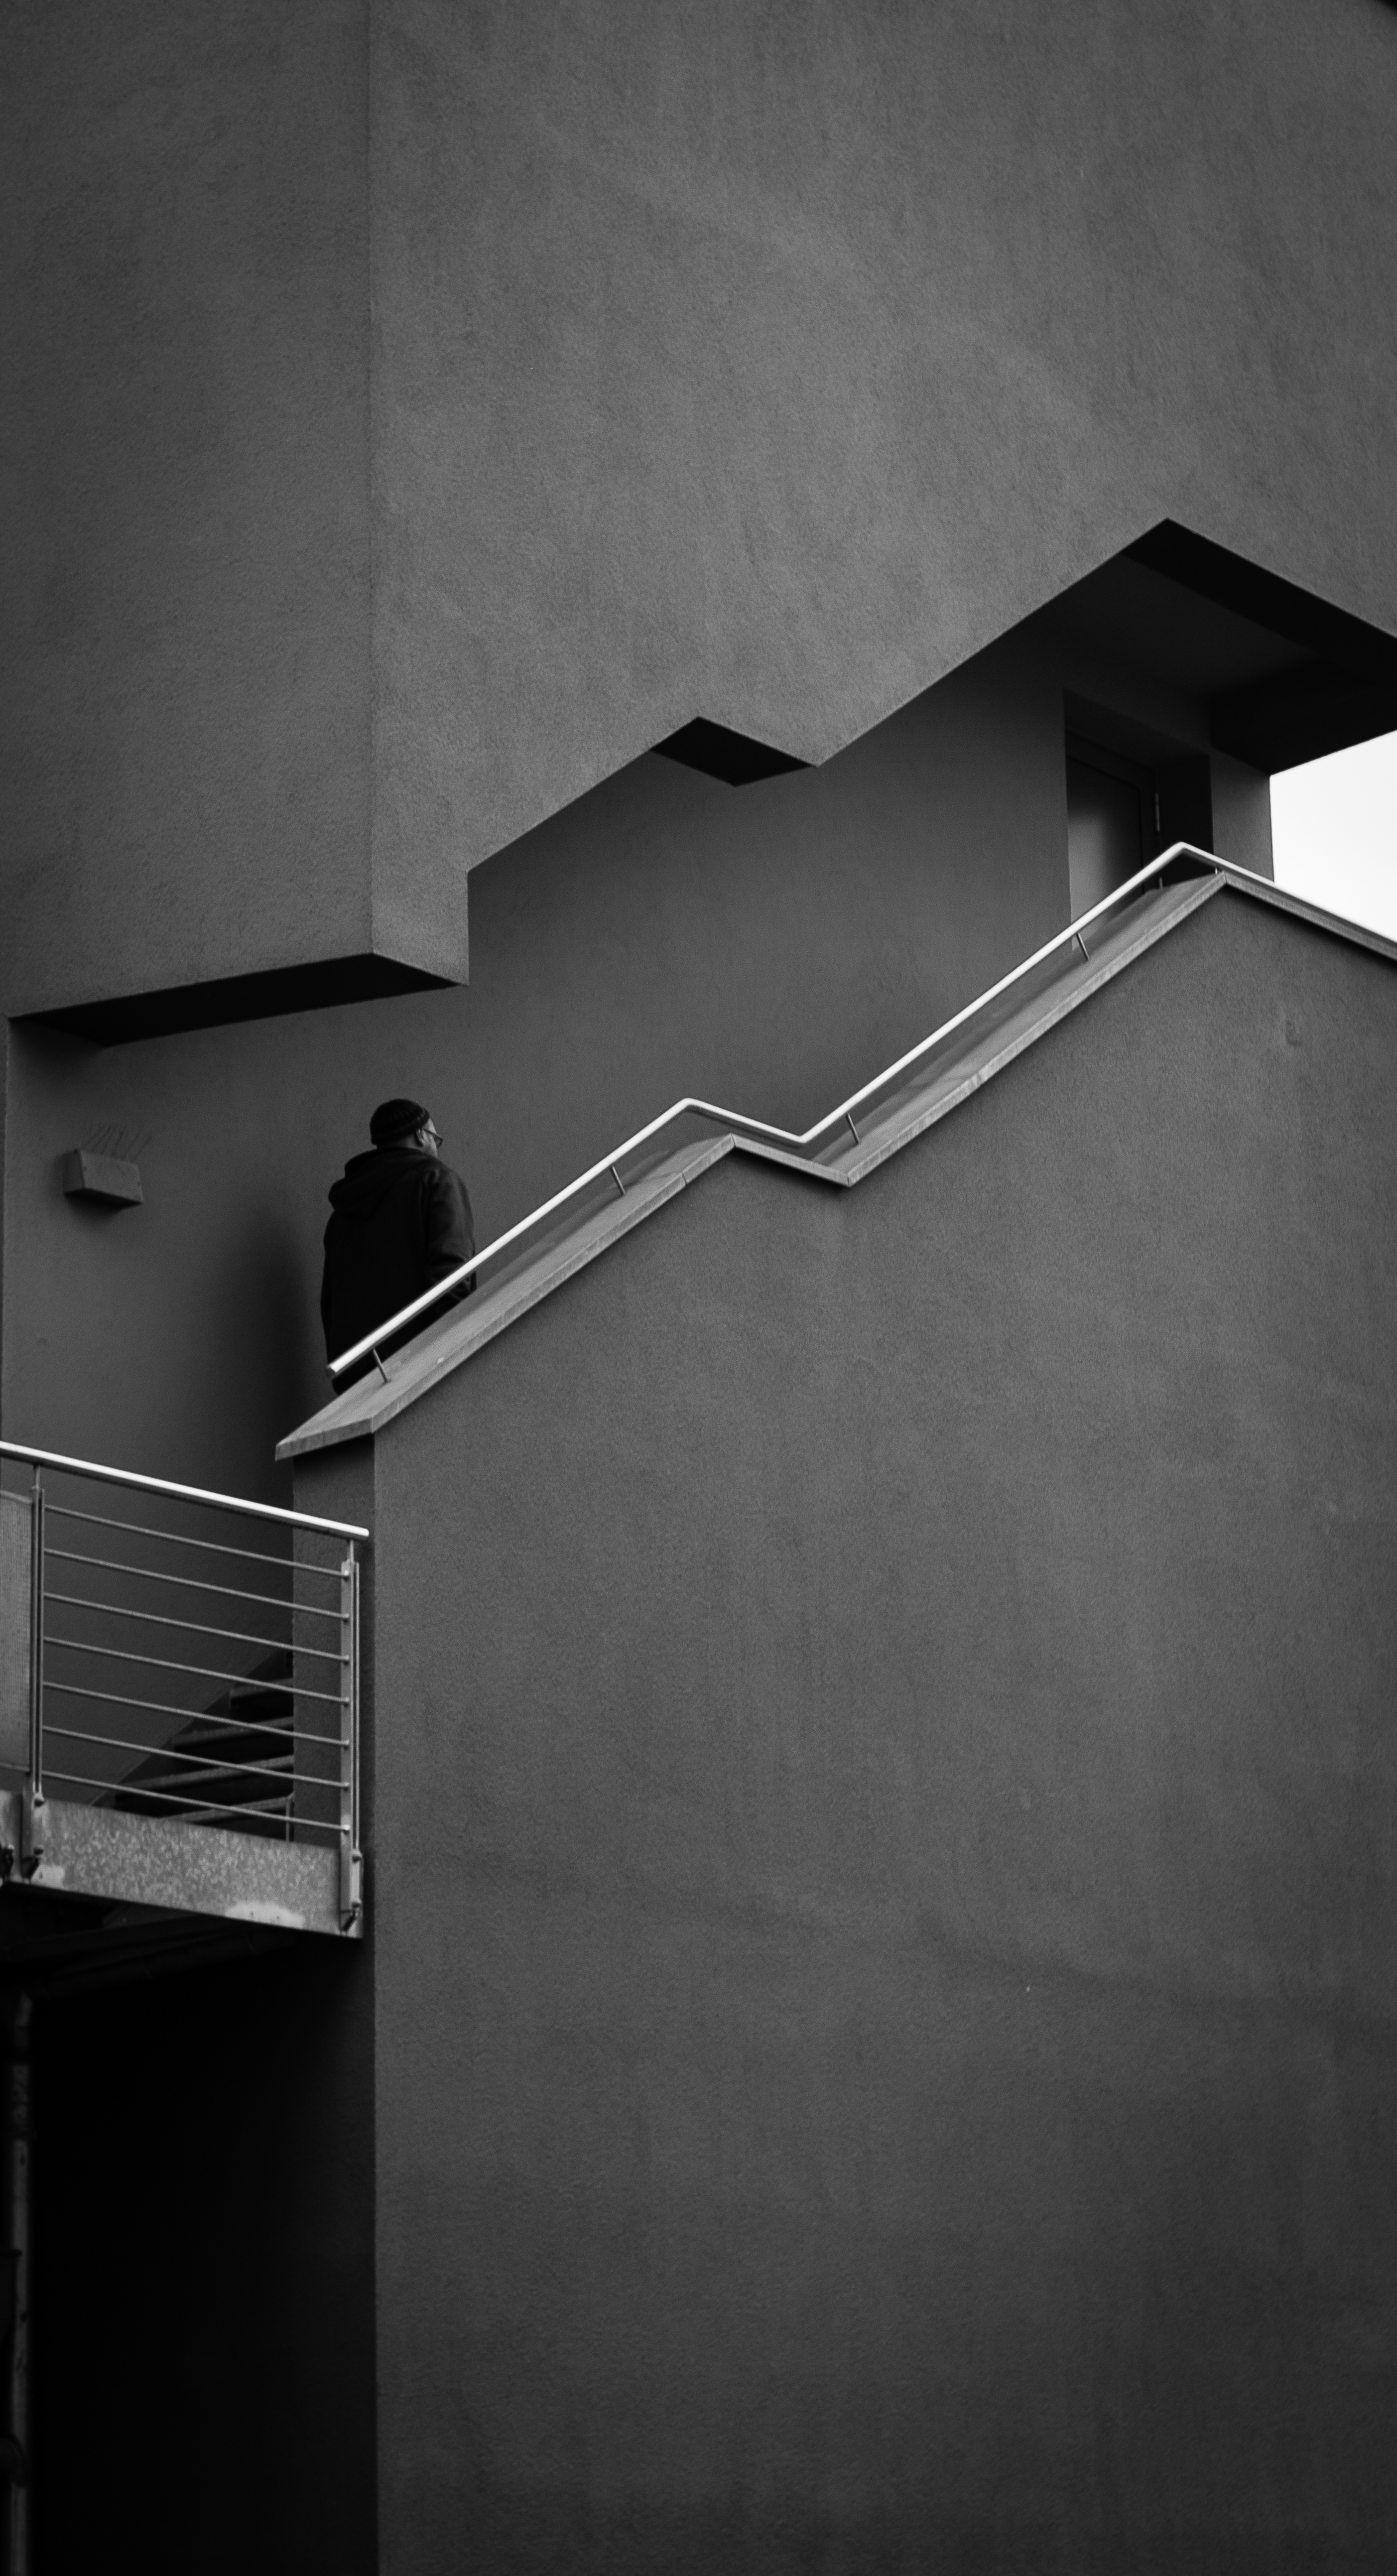
table, light, black and white, architecture, people, wood, white, street, photography, house, wall, ceiling, line, color, canon, metal, shadow, darkness, black, furniture, monochrome, lighting, interior design, blackandwhite, art, design, light fixture, shape, monochrome photography